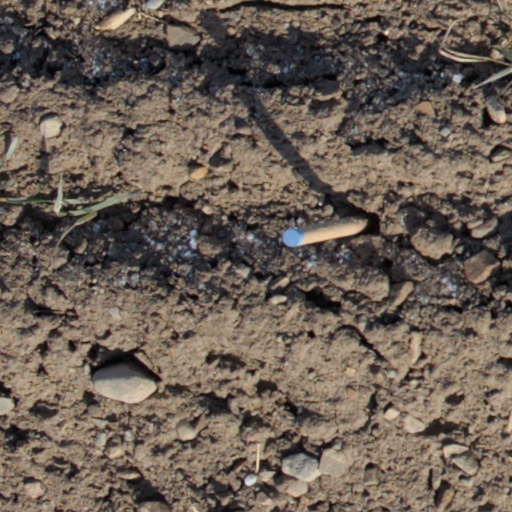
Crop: wheat